Margaret Long Wisdom High School

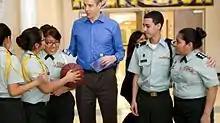
Students from many different countries greet U.S. Secretary of Education Arne Duncan as he stopped by Lee High School to compliment on the success it has received in its educational status as an inner city high school.

Houston Wisdom High School had 2,260 students during the 2022–23 school year. They are drawn largely from its attendance zone, which borders include Bellaire Blvd., Gessner Road, Buffalo Bayou and IH 610 West. There are a smaller percentage of magnet students drawn from multiple other zones within the HISD boundaries.